K-244 (Kansas highway)

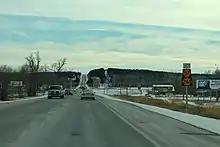
US-77 approaching junction with K-244 and K-57

K-244's western terminus is at Milford Lake Road northwest of Junction City. West of Milford Lake Road, the highway continues as 3200 Avenue. Milford Lake Road travels south to K-18, then further south to I-70 and US-40 at exit 290. K-244 heads east to a junction with West Rolling Hill, which travels north to West Rolling Hills Park. The highway proceeds east, passing by one of the southern legs of Milford Lake, before reaching the southern terminus of K-244 Spur. The spur route allows access from eastbound K-244 to northbound K-57, and from southbound K-57 to westbound K-244, which can't be achieved at the western end of the K-57 and K-244 overlap. K-244 curves northeast then reaches an at-grade intersection with K-57. K-244 begins to overlap K-57 in a southeast direction as a divided four-lane highway. The highway proceeds a short distance then reaches its eastern terminus at US-77 north of Junction City. Past US-77 the highway continues as K-57 southbound.